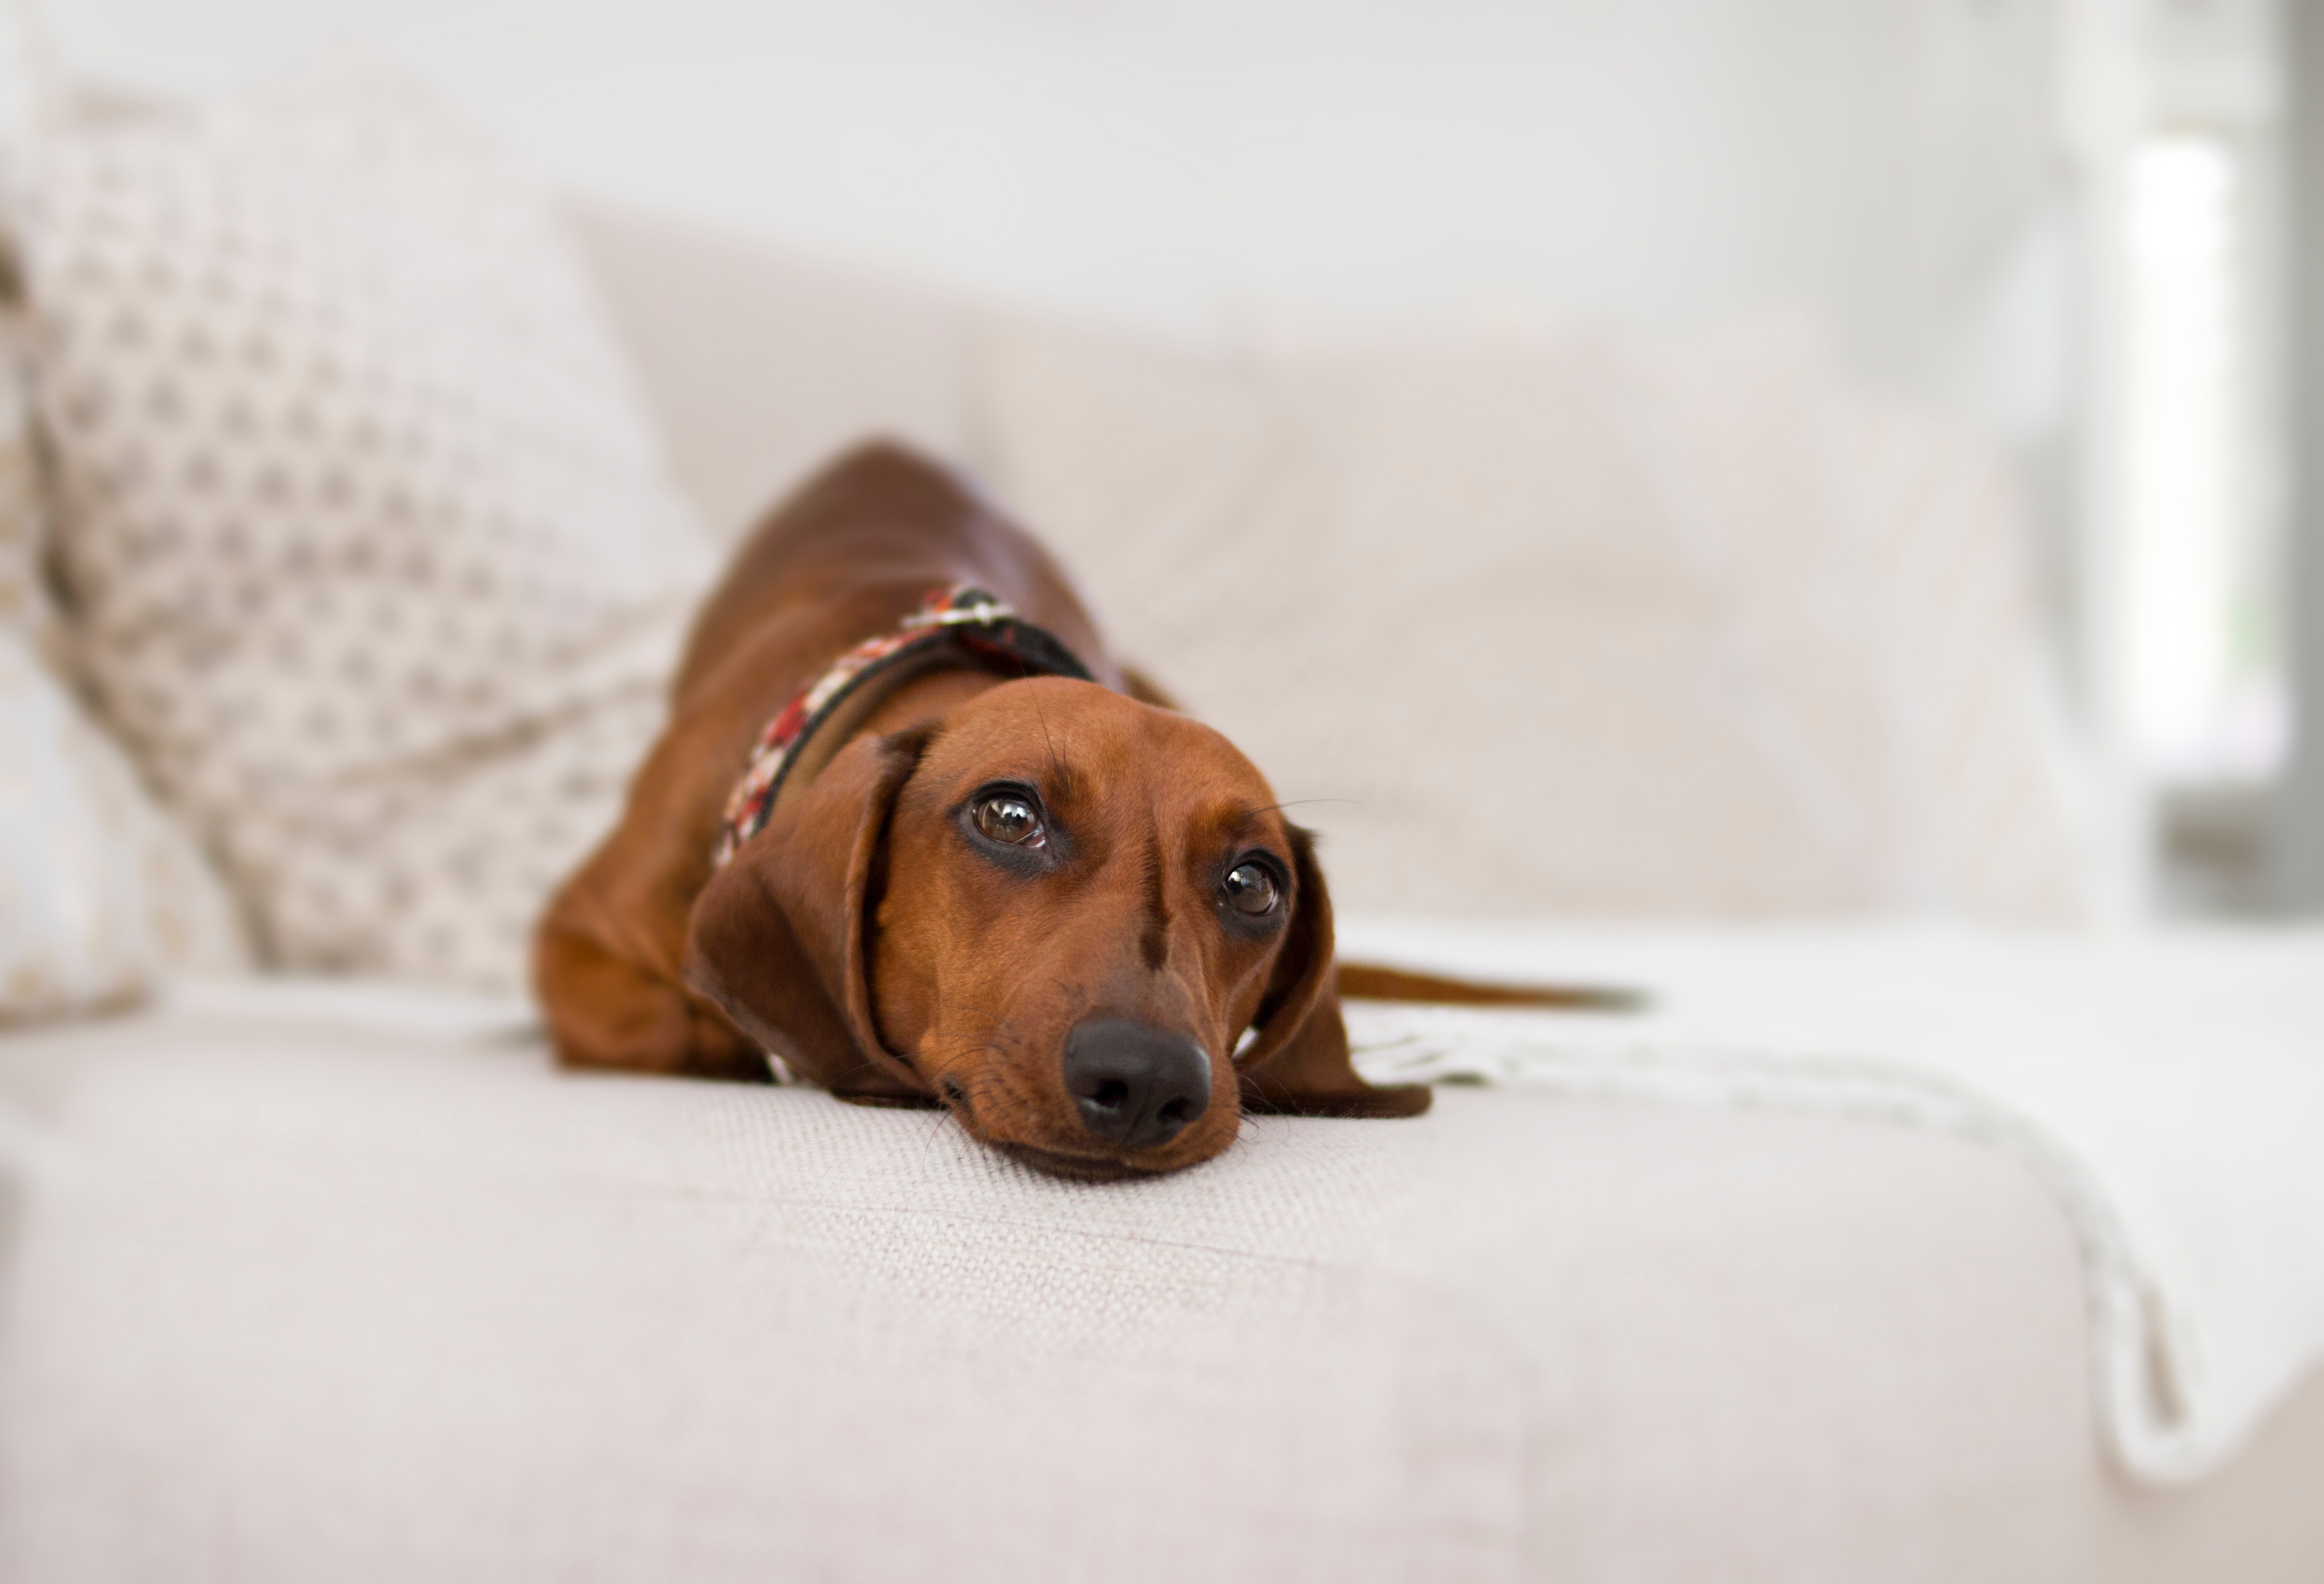
dog, vertebrate, canidae, mammal, dog breed, dachshund, snout, carnivore, puppy, hound, rare breed dog, companion dog, ear, coonhound, fawn, redbone coonhound